Chipewyan

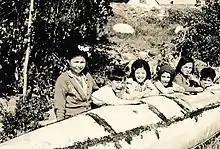
Denesuline children by canoe in La Loche

The term "Chipewyan" is an exonym from the Cree language meaning 'pointed hides', referring to the design of their parkas.